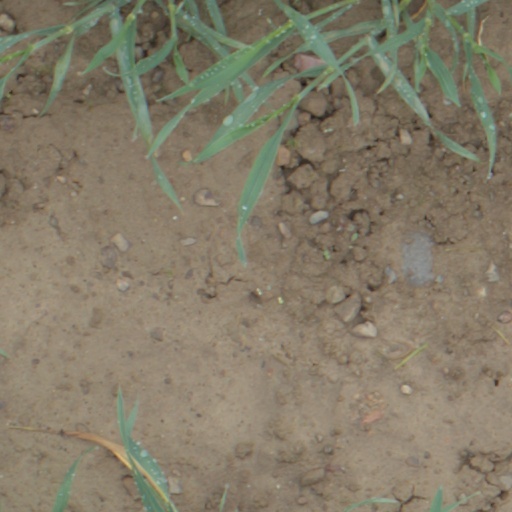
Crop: wheat